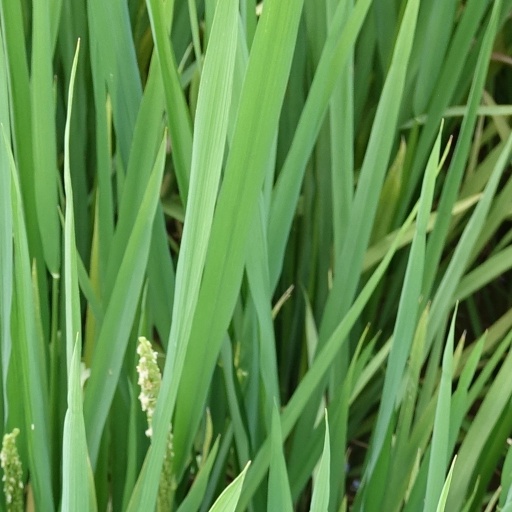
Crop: rice